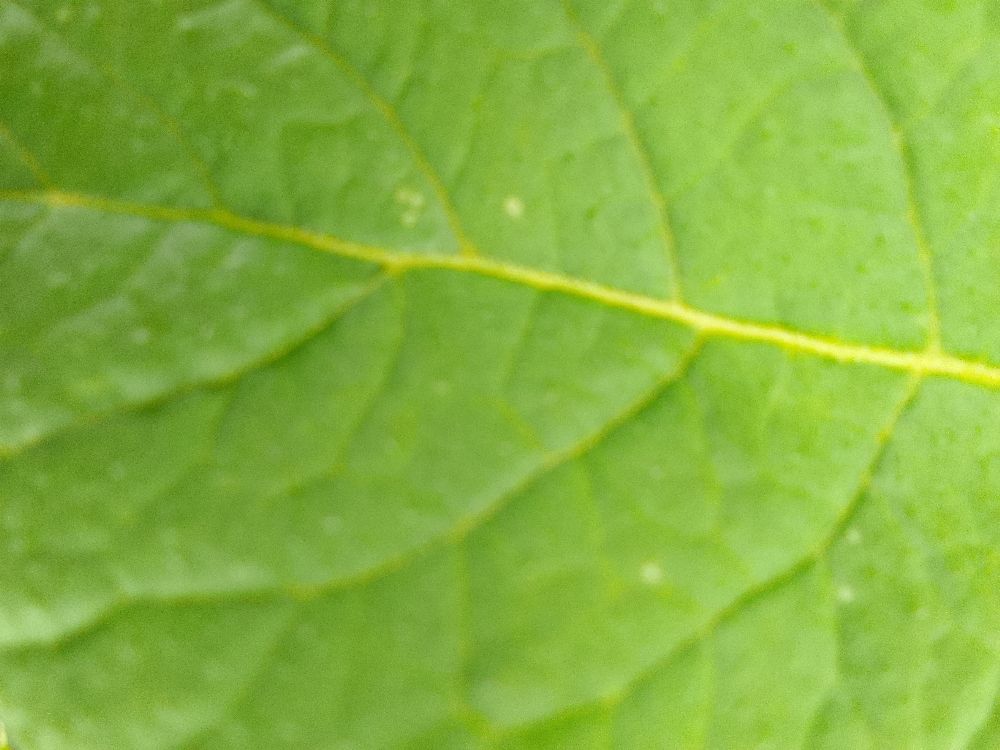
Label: Healthy